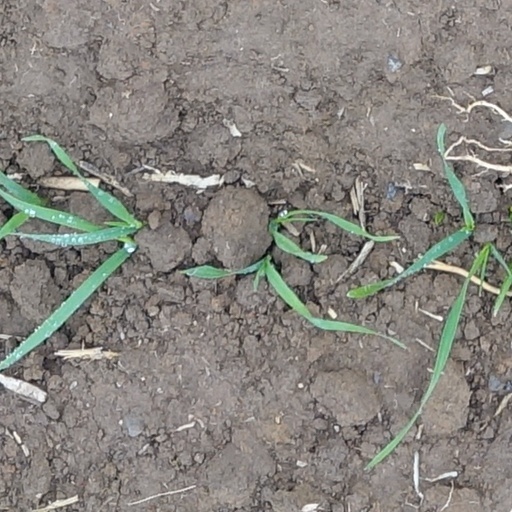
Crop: wheat